Pacomio

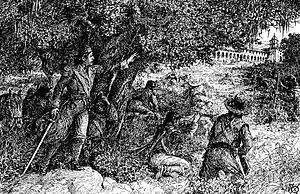
Mexican troops advancing on La Purisima Mission, under fire from Pacomio's Chumash warriors. Painting by Alexander Harmer, early 20th century.

José Pacomio Poqui, also known as Pacomio (c. 1794 - 1840), was a Chumash revolutionary, carpenter and "comissario de policia" (Police commissioner) of Monterey, who led the largest and one of the most significant Native American uprisings against Spanish and Mexican rule of California during the Chumash Revolt of 1824. Pacomio's revolt against the Mexican-Spanish establishment has been called the most brutal in California's history and showed the Mexican government that California's indigenous population was not as servile as thought.